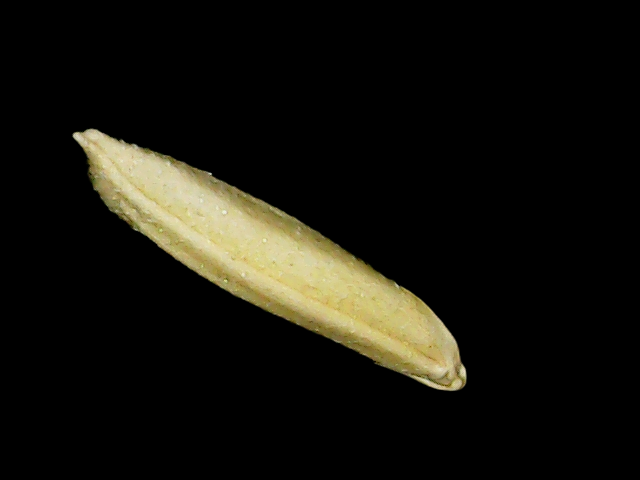
Rice variety: Binadhan19